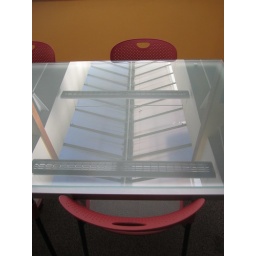
Reflections in the glass conference table at work.